The Gunpowder Plot: Exploding the Legend

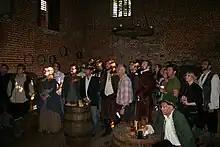
Presenter Richard Hammond and director Mike Slee with the cast and crew, shown during filming of the Tavern scene on location at Kentwell Hall, Suffolk.

When approached with the idea of building a full-size replica of Parliament, stuffing the basement with gunpowder and blowing it up, presenter Richard Hammond considered it a hoax, saying that he "simply did not believe that anyone would be crazy enough to recreate the Gunpowder Plot."